Prizren

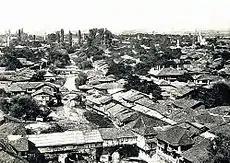
View of the city September 1863 taken by Viennese photographer Josef Székely

The Prizren attachment was part of the İpek Detachment in the First Balkan War. During the First Balkan War, the city was invaded by the Serbian army and incorporated into the Kingdom of Serbia. Although the troops met little resistance, the takeover was bloody, with 400 people dead in the first few days; the local population would call the city "The Kingdom of Death." The Daily Chronicle reported on 12 November 1912 that 5,000 Albanians were slaughtered in Prizren. Serbian general Božidar Janković forced the local Albanian leaders to sign a declaration of gratitude to King Peter I of Serbia for their "liberation by the Serbian army". Following the capture of Prizren, most foreigners were barred from entering the city as the Montenegrin forces temporarily closed the city before full control was restored. A few visitors did make it through, including Leon Trotsky, then working as a journalist for the Ukrainian newspaper "Kijewskaja mysl", and reports eventually emerged of widespread killings of Albanians. In a 1912 news report on the Serbian Army and the Paramilitary Chetniks in Prizren, Trotsky stated "Among them were intellectuals, men of ideas, nationalist zealots, but these were isolated individuals. The rest were just thugs, robbers who had joined the army for the sake of loot... The Serbs in Old Serbia, in their national endeavour to correct data in the ethnographical statistics that are not quite favourable to them, are engaged quite simply in systematic extermination of the Muslim population". British traveller Edith Durham and a British military attaché were supposed to visit Prizren in October 1912, however the trip was prevented by the authorities. Durham stated: "I asked wounded Montenegrins [Soldiers] why I was not allowed to go and they laughed and said, 'We have not left a nose on an Albanian up there!' Not a pretty sight for a British officer." Eventually Durham visited a northern Albanian outpost in Kosovo where she met captured Ottoman soldiers whose upper lips and noses had been cut off.